Question: Please indicate a possible affordance area of the jump_skateboard that can be used for stepping
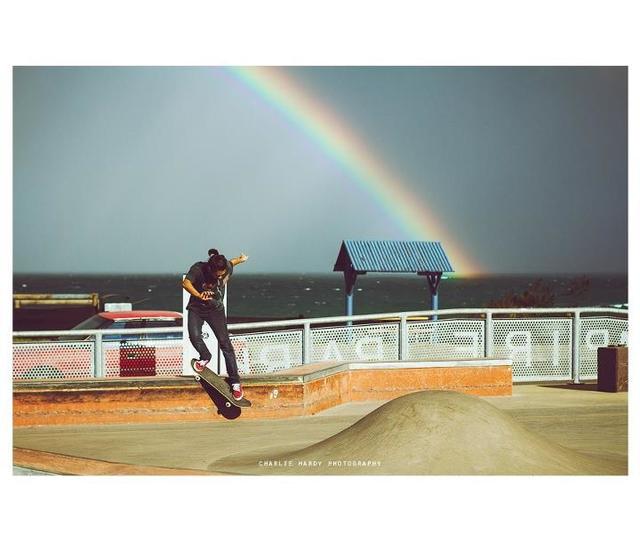
Answer: [185.241, 354.138, 262.241, 412.638]